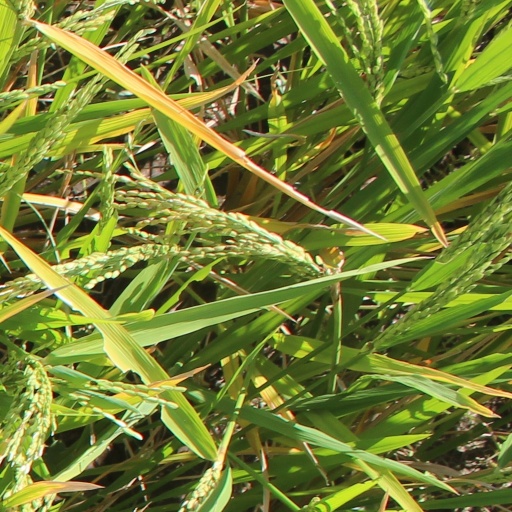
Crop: rice